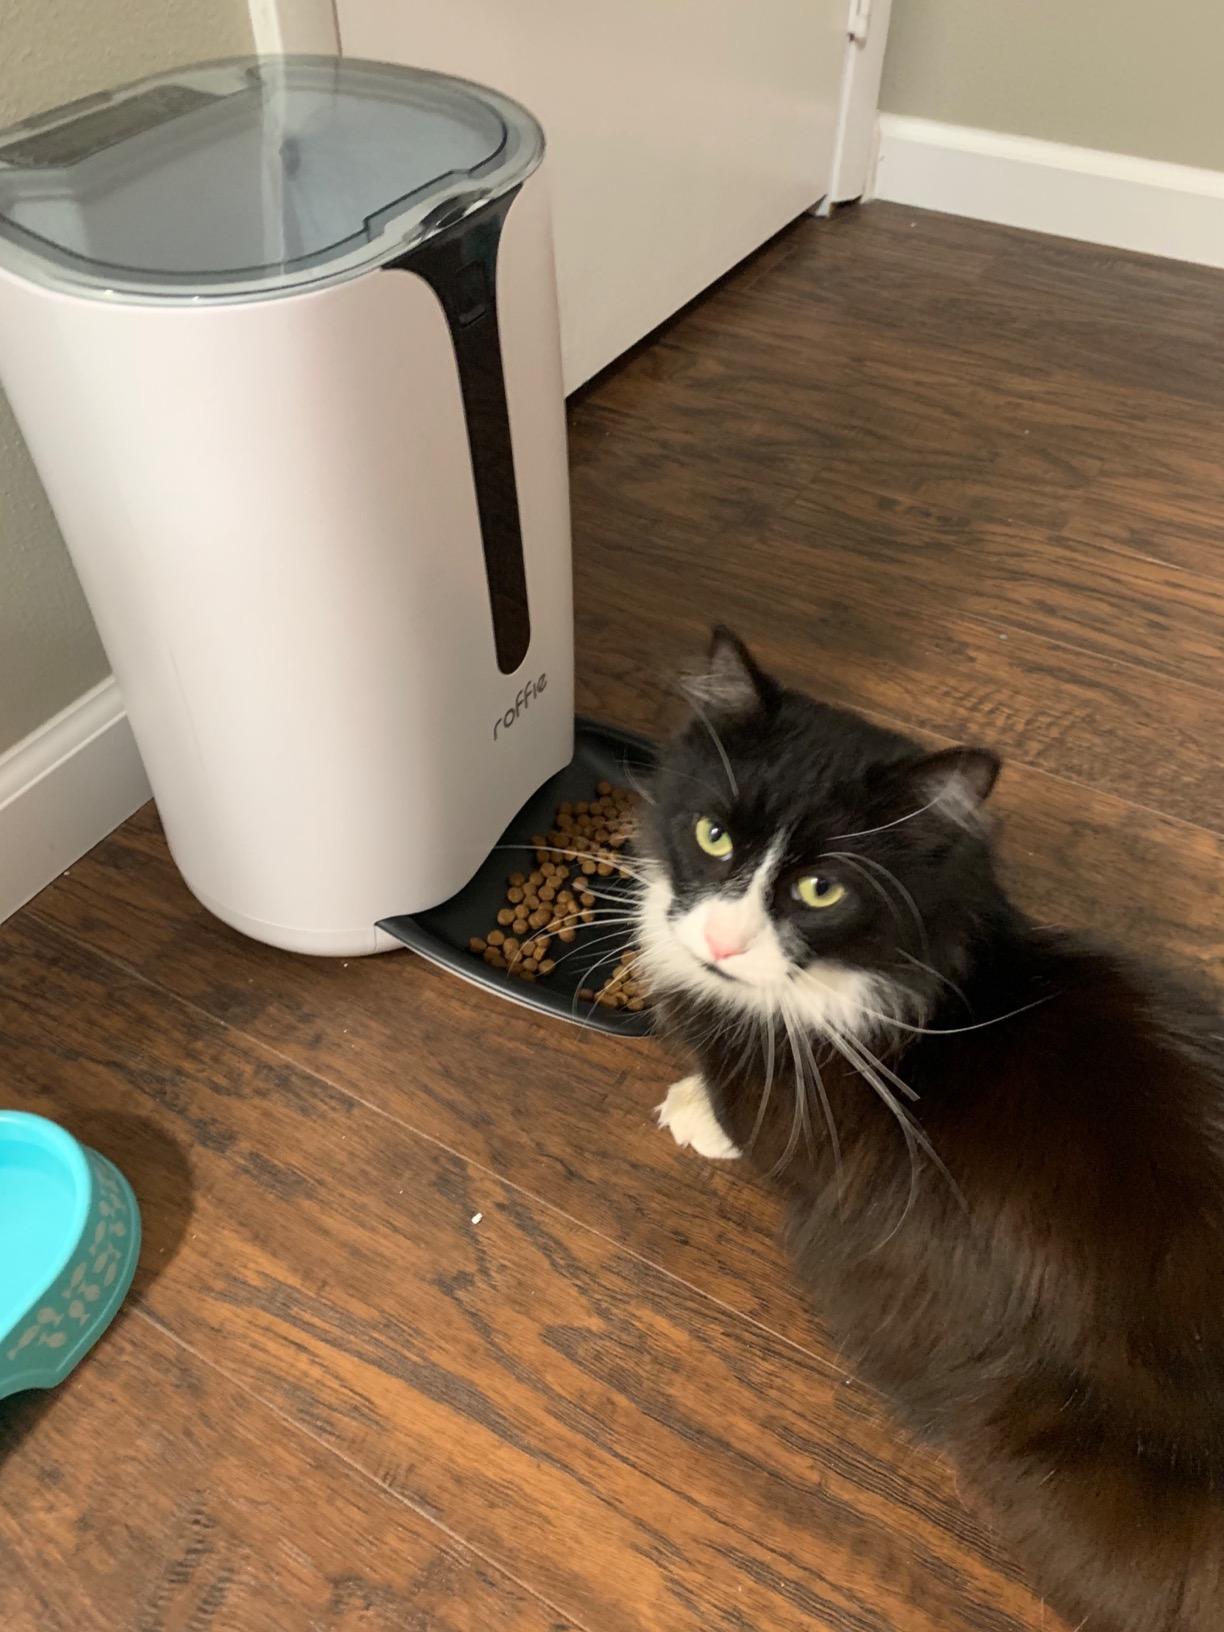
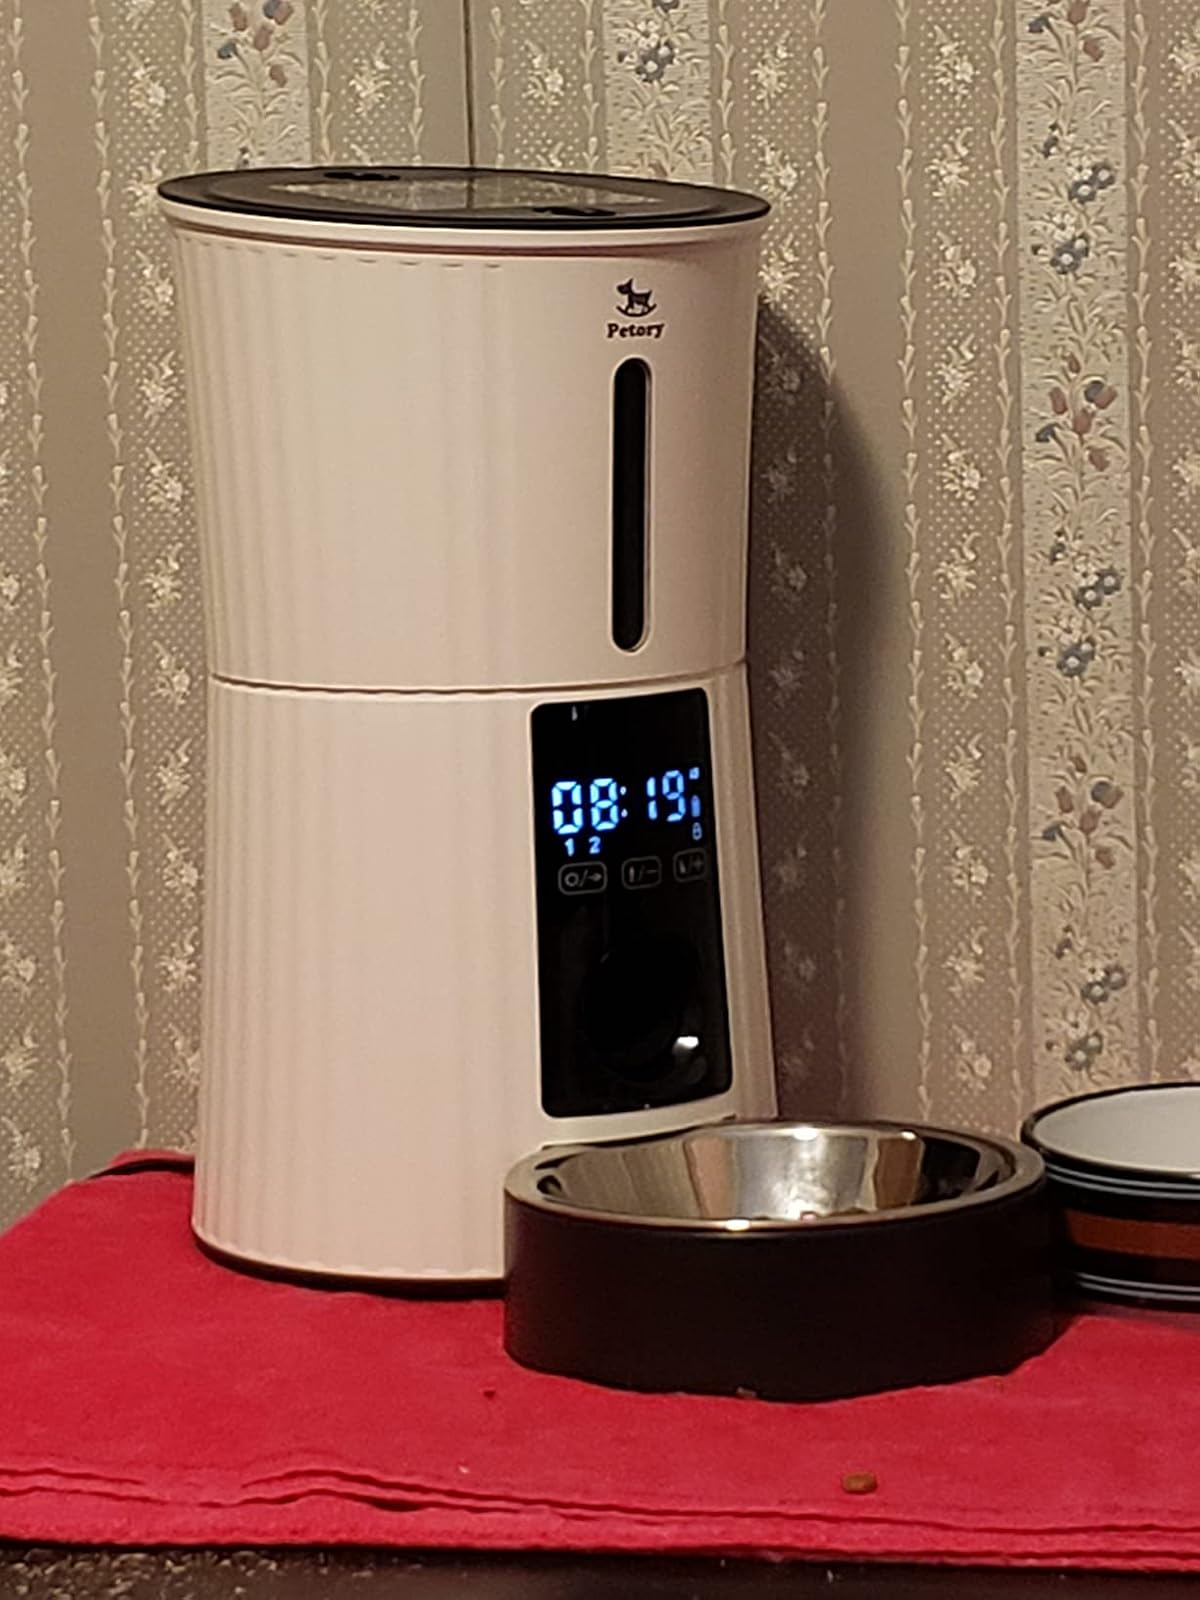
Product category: items_feeder
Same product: no